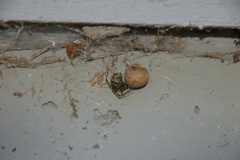
Species: Parasteatoda_tepidariorum